Anzac Day

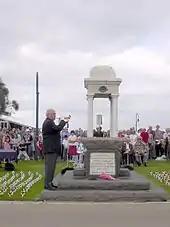
The Last Post is played at an Anzac Day ceremony in Port Melbourne, Victoria, 25 April 2005. Ceremonies like this are held in virtually every suburb and town in Australia and New Zealand on Anzac Day each year.

Australians and New Zealanders recognise 25 April as a ceremonial occasion to reflect on the cost of war and to remember those who fought and died in war. Commemorative services and marches are held at dawn, the time of the original landing, mainly at war memorials in cities and towns across both nations and the sites of some of Australia and New Zealand's more-recognised battles and greatest losses, including Villers-Bretonneux in France and Gallipoli in Turkey.